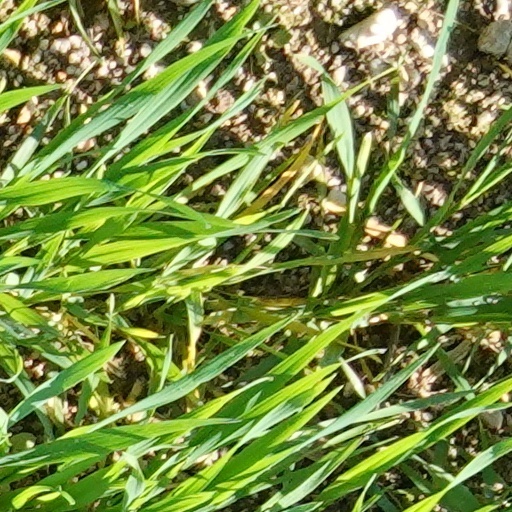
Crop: wheat